Thunderball (film)

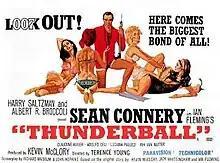
Theatrical release poster by Robert McGinnis and Frank McCarthy

Thunderball is a 1965 spy film and the fourth in the "James Bond" series produced by Eon Productions, starring Sean Connery as the fictional MI6 agent James Bond. It is an adaptation of the 1961 novel of the same name by Ian Fleming, which in turn was based on an original screenplay by Jack Whittingham devised from a story conceived by Kevin McClory, Whittingham, and Fleming. It was the third and final Bond film to be directed by Terence Young, with its screenplay by Richard Maibaum and John Hopkins.